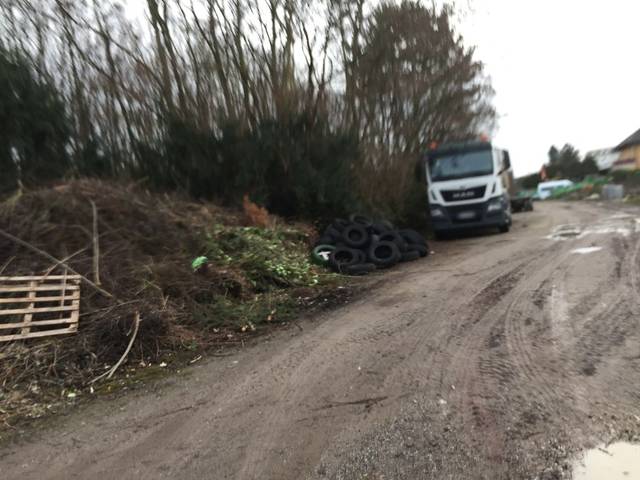
Region: Germany
Coordinates: 50.163, 8.668